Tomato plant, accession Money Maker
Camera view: bottom (45 deg); turntable rotation: 210 degrees
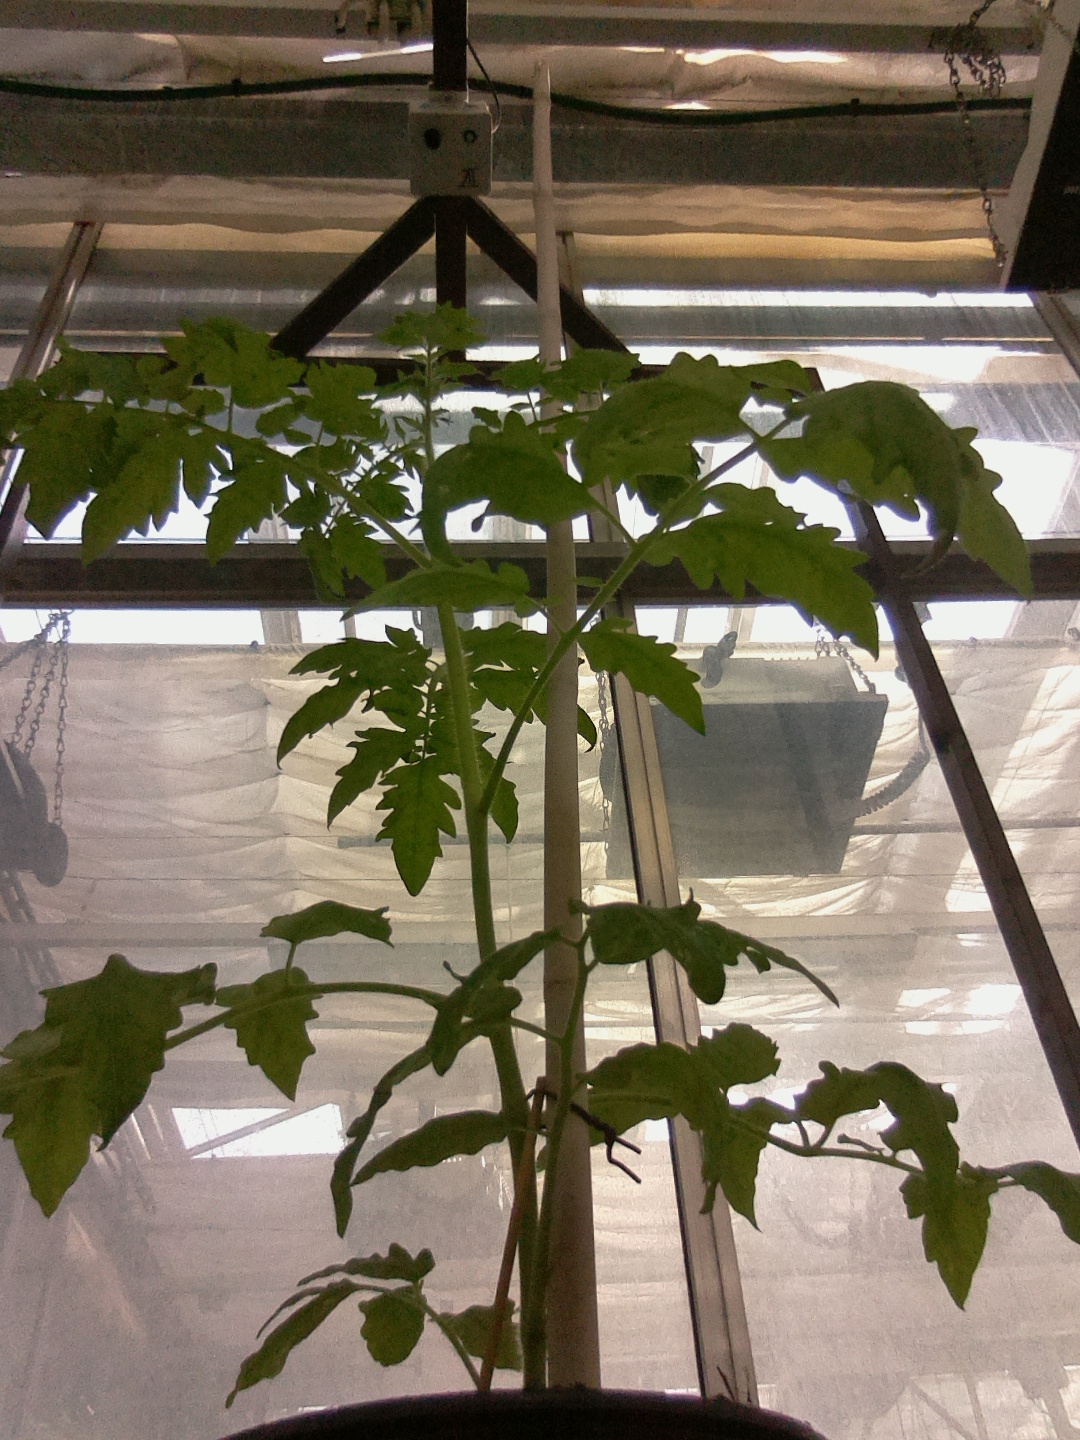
BBCH growth stage 21: 10%-20% Side shoots formed